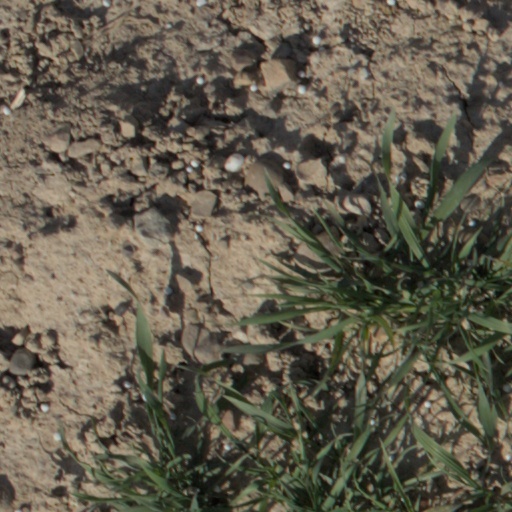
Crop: wheat